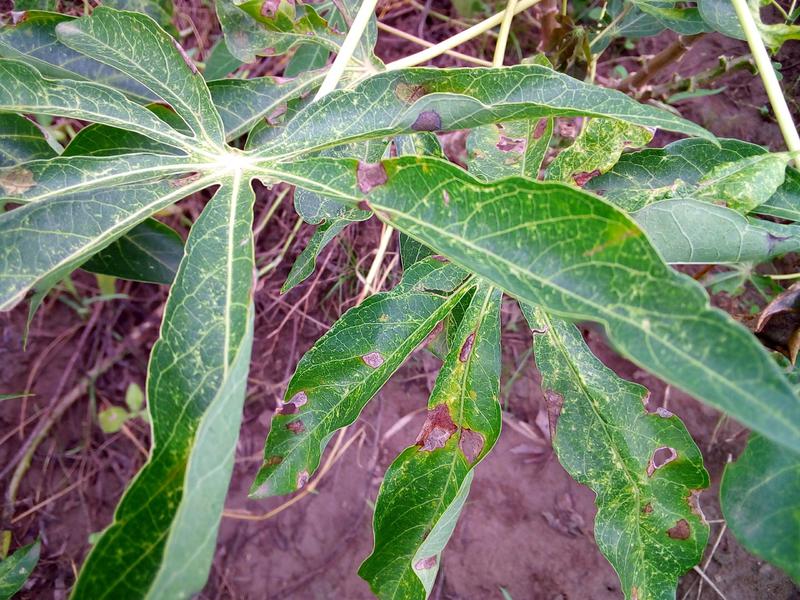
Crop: cassava
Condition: green_mottle